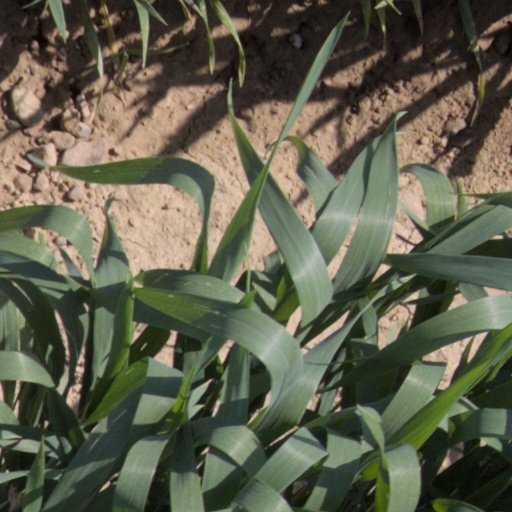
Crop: wheat